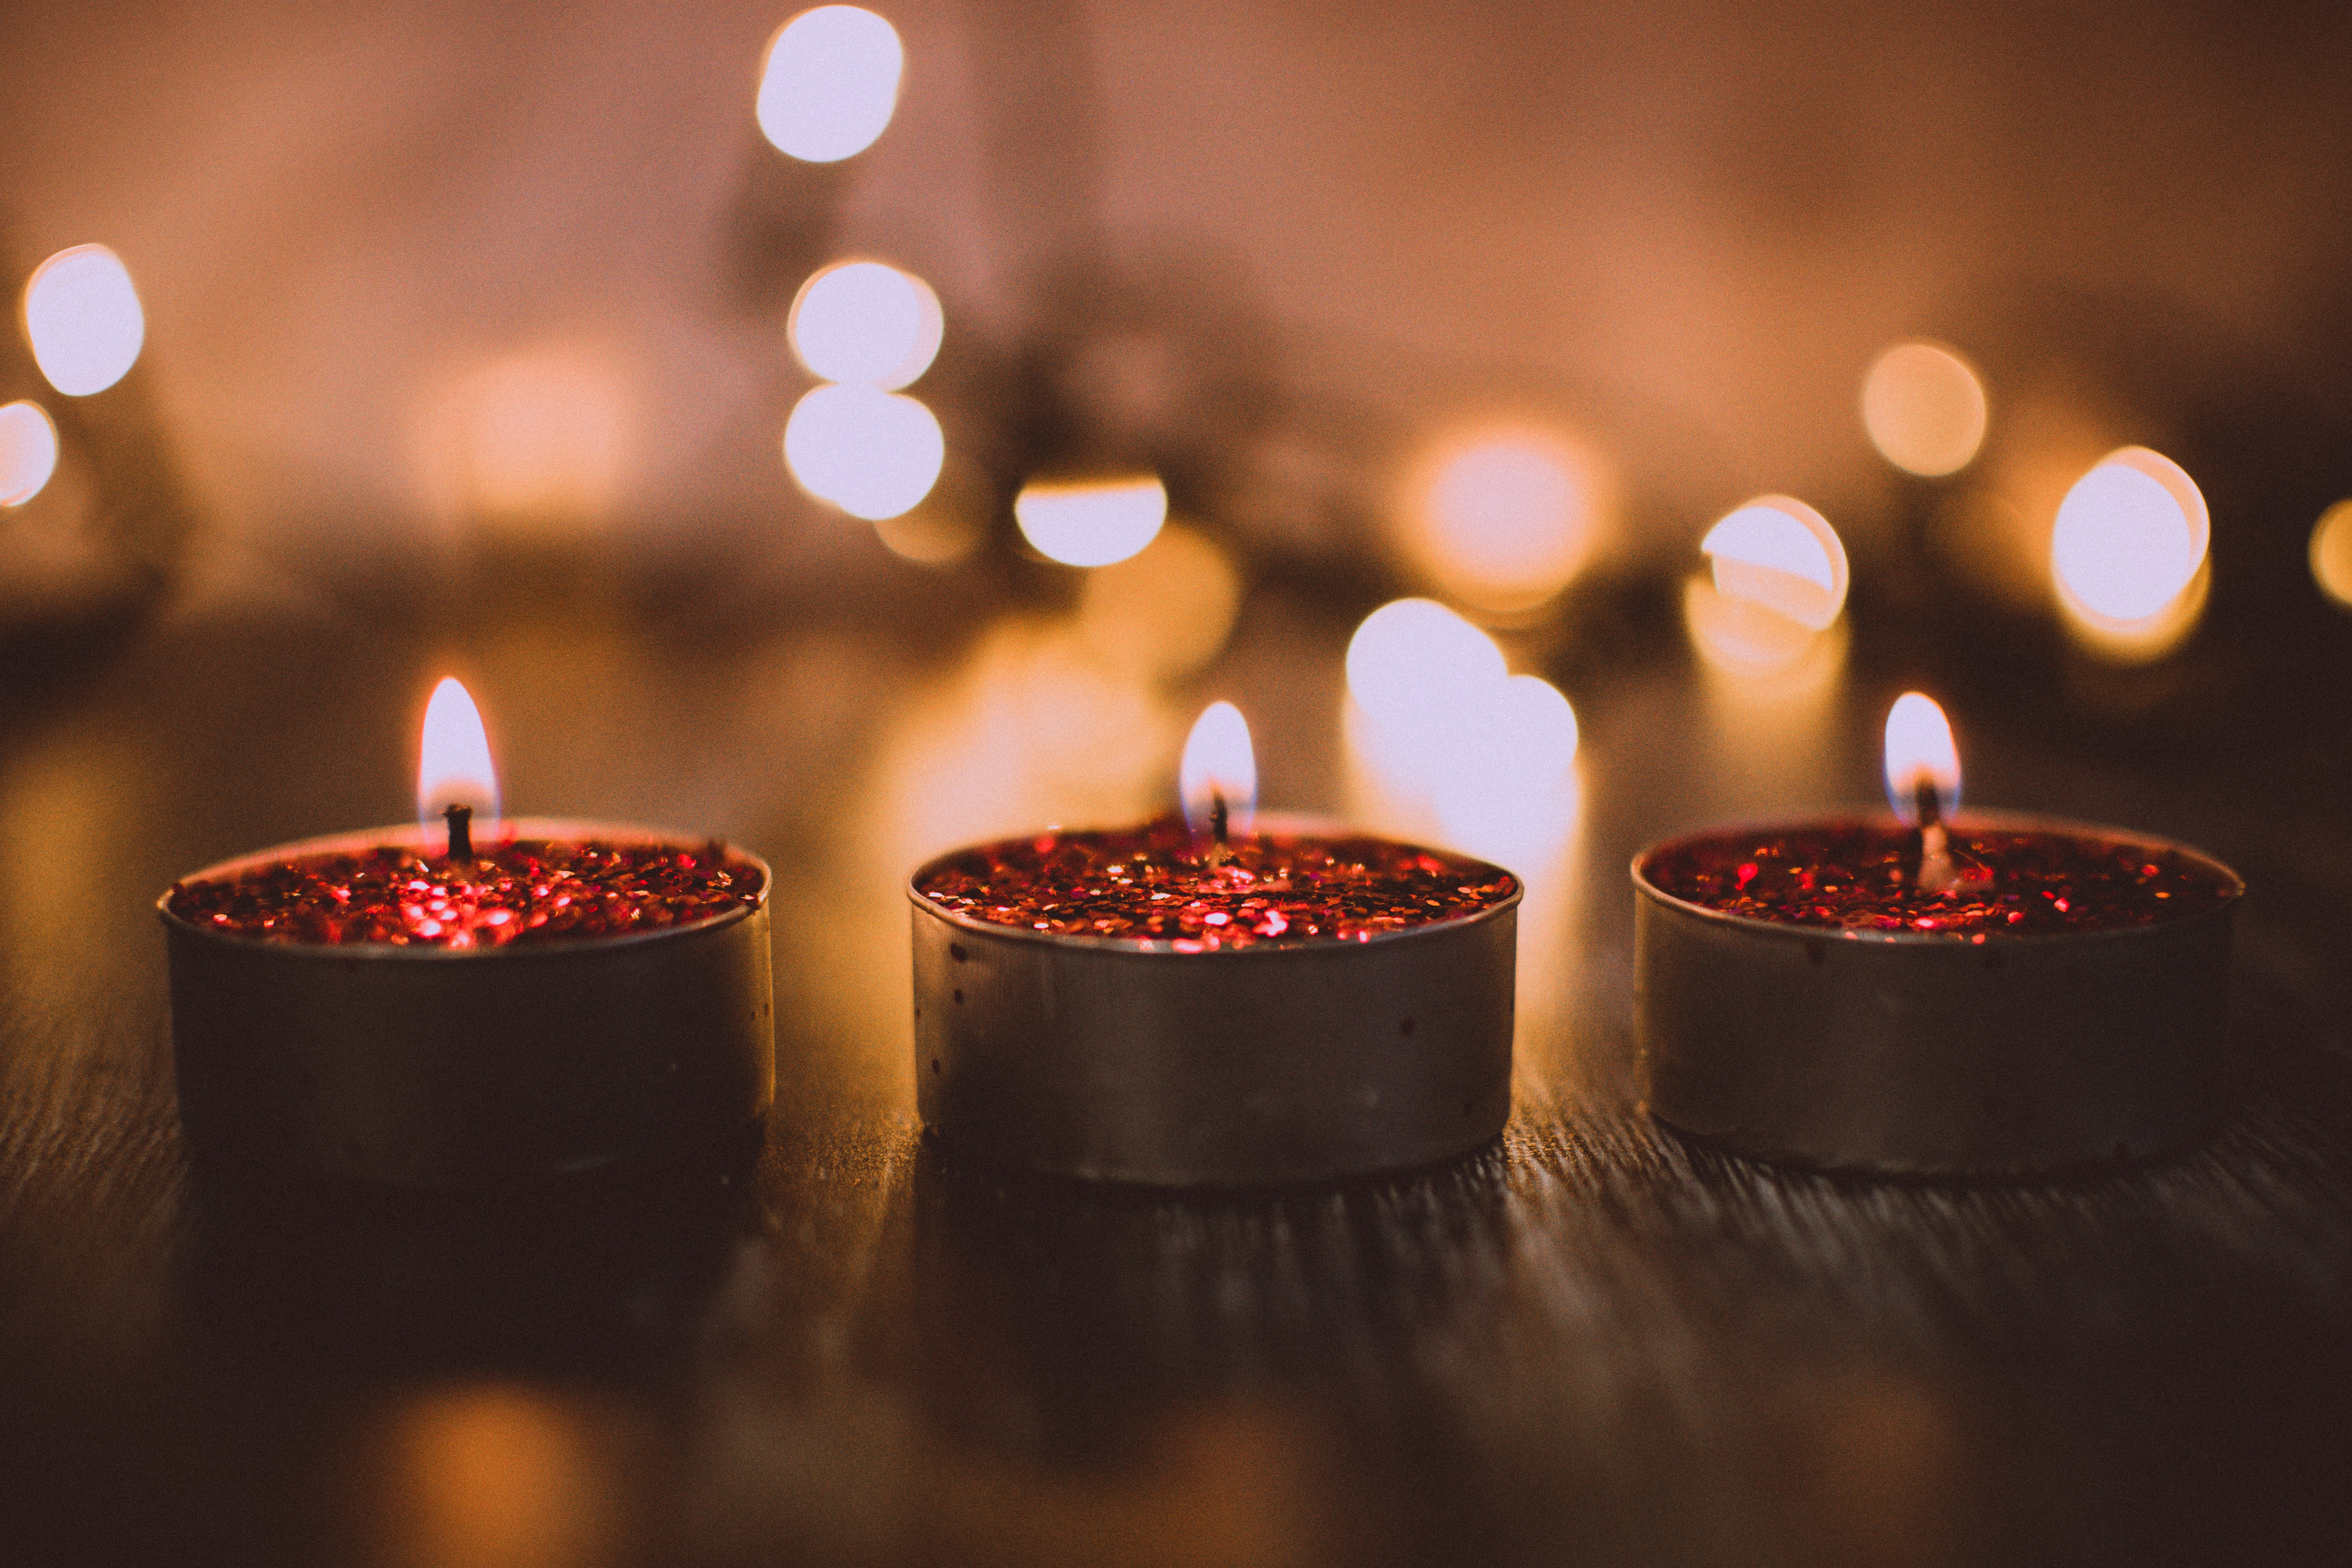
candle, lighting, light, flame, sky, interior design, darkness, event, wax, still life photography, holiday